Oliver St. John Gogarty

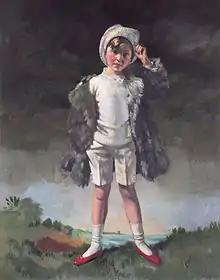
Noll Gogarty, painted by William Orpen

In August 1906, Gogarty married Martha Duane, a girl from a landowning Connemara family. Eager to establish himself with a profession, he passed his final medical examinations in June 1907, several months after the death of his mother. In July 1907 his first son, Oliver Duane Odysseus Gogarty (known as "Noll") was born, and in autumn of that year, Gogarty left for Vienna to finish the practical phase of his medical training. Owing in part to the influence of his mentor, Sir Robert Woods, Gogarty had decided to specialise in otolaryngology, and in Vienna, he studied under Ottokar Chiari, Markus Hajek, and Robert Bárány.